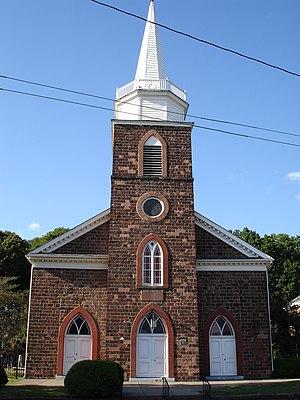
Les établissements et fortifications de la Nouvelle-Néerlande désignent l'ensemble des villes et fortifications de cette colonie des Provinces-Unies du XVIIᵉ siècle établie sur la côte Est de l'Amérique du Nord. Les territoires réclamés étaient ceux de la péninsule de Delmarva jusqu'au sud du cap Cod. Les régions ou les établissements qui en firent partie font aujourd'hui partie des États Mid-Atlantic de New York, du New Jersey, du Delaware, du Connecticut, et de Pennsylvanie. Sa capitale, la Nouvelle-Amsterdam, se trouvait à la pointe sud de l'île de Manhattan dans l'Upper New York Bay.